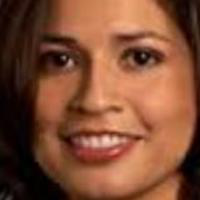
Age group: age 21-30